Grigory Butakov

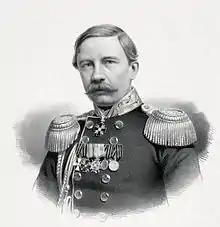

Grigory Ivanovich Butakov (9 October 1820 – 31 May 1882) was a Russian admiral who fought in the Crimean War. Butakov is widely credited as being the father of steam-powered ship tactics during the 19th century. He was involved in the first battles of the Crimean War, which includes the first sea battles involving steam-powered ships. Butakov wrote of his experiences in his book: "New Principles of Steamboat Tactics" (1863), which won him the Demidov Prize. In 1881 Butakov assumed the role of Commander-in-Chief of the Port of St. Petersburg. He was also made a member of the State Council in March 1882. Shortly after gaining both titles however, Butakov fell seriously ill, and died on 31 May 1882, aged 62. The minor planet 4936 Butakov was named in his memory.